Ruth Suckow House

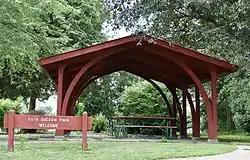
The house was located where the Ruth Suckow Park is now located.

The Ruth Suckow House was a historic residence located in Earlville, Iowa, United States. It is associated with Iowa-born author Ruth Suckow who lived here in the summers of 1925 and 1926. While in residence she wrote her second novel, "The Odyssey of a Nice Girl" (1925), and several short stories. The single-story, frame, cottage was built sometime in the early 20th-century. It was listed on the National Register of Historic Places in 1977.